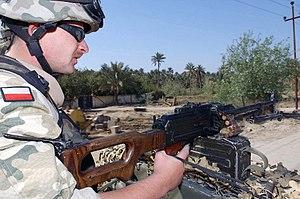
La guerre d'Irak ou seconde guerre du Golfe commence officiellement le 20 mars 2003 avec l'invasion de l'Irak par la coalition menée par les États-Unis contre le Parti Baas de Saddam Hussein. L'invasion a conduit à la défaite rapide de l'armée irakienne, à la capture et l'exécution de Saddam Hussein et à la mise en place d'un nouveau gouvernement.